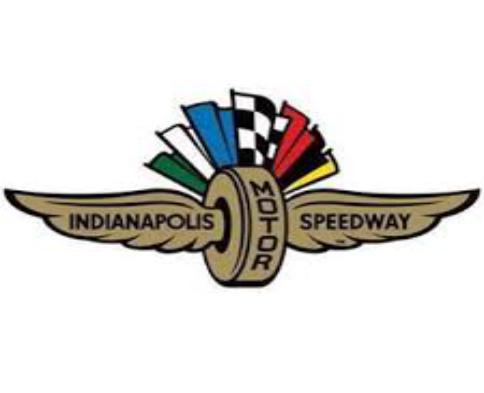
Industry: Transportation